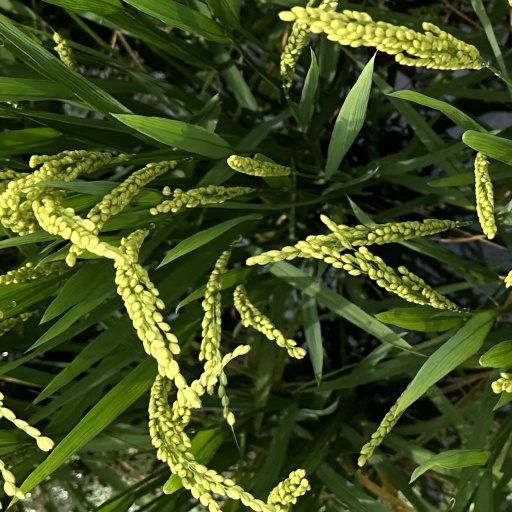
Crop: rice